Måns Zelmerlöw

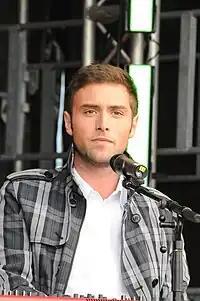
Zelmerlöw performing in 2009

On 18 November 2008, it was announced that Zelmerlöw would again compete in Melodifestivalen, this time with the song "Hope & Glory". The 2009 contest featured many former entrants, including Sarah Dawn Finer, Sofia, BWO and Amy Diamond. He took part in the second semi-final on 14 February 2009, and again progressed to the final on 14 March at Globen. "Hope & Glory" ultimately placed fourth, despite receiving the most votes from the jury.